Acrocanthosaurus

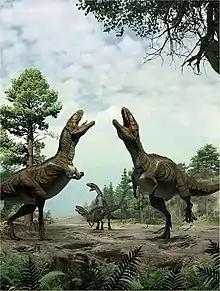

"Acrocanthosaurus" is classified in the superfamily Allosauroidea within the infraorder Tetanurae. This superfamily is characterized by paired ridges on the nasal and lacrimal bones on top of the snout and tall neural spines on the neck vertebrae, among other features. It was originally placed in the family Allosauridae with "Allosaurus", an arrangement also supported by studies as late as 2000. Most studies have found it to be a member of the related family Carcharodontosauridae.